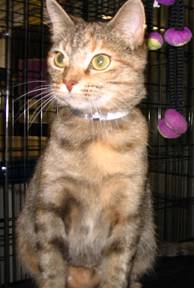
Label: cat